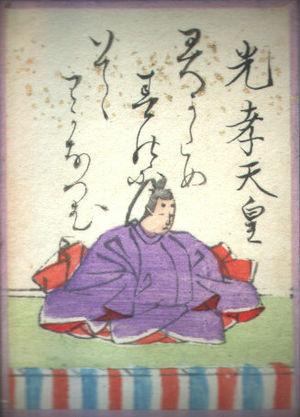
Kōkō était le cinquante-huitième empereur du Japon, selon l'ordre traditionnel de la succession, et a régné de 884 à 887. Son nom personnel était prince Tokuyasu.
Le Ogura hyakunin isshu est une célèbre compilation de poèmes classiques japonais. Ce nom peut aussi faire référence au jeu karuta qui se base sur ce fameux recueil.